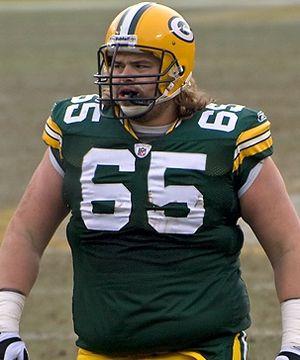
Mark Gerald Tauscher est un joueur américain de football américain.